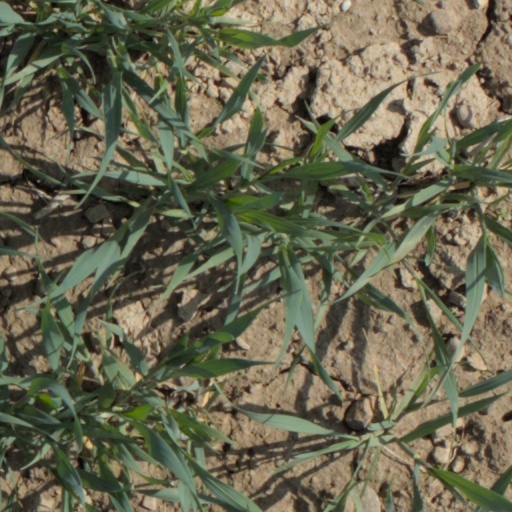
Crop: wheat